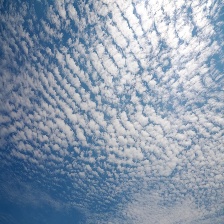
Cloud type: Cirroculumulus